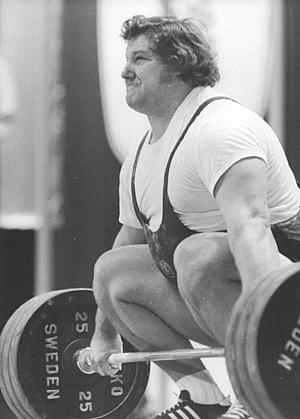
Gerd Bonk, né le 26 août 1951 à Limbach et mort le 20 octobre 2014 à Greiz, est un haltérophile est-allemand.